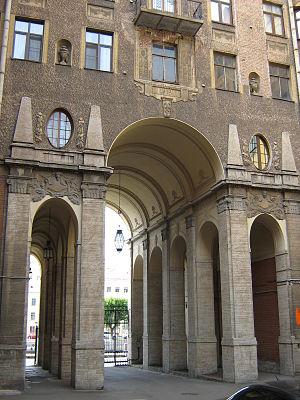
L'architecture rétrospectiviste ou architecture néo-classique en Russie s'est développée durant le dernier tiers du XIXᵉ siècle et le début du XXᵉ siècle. Elle a fait appel à la tradition artistique, soit de l'Antiquité classique, soit de l'époque de la Renaissance ou encore au classicisme. Dans l'histoire de l'art, dans les autres pays que la Russie, le terme néo-classicisme désigne les manifestations de l'architecture et des arts visuels qui sont apparues dans la seconde moitié du XVIIIᵉ siècle et le premier tiers du XIXᵉ siècle à la différence du classicisme proprement dit apparu plus précocement, c'est-à-dire au XVIIᵉ siècle.
L'immeuble Tolstoï, ou maison Tolstoï, est un ensemble de bâtiments construits à Saint-Pétersbourg en 1910-1912 par Fredrik Lidvall pour servir d'immeuble de rapport au comte Mikhaïl Tolstoï. À sa mort en 1913, la propriété est héritée par sa veuve, la comtesse Tolstoï, née princesse Olga Alexandrovna Vassiltchikova, puis nationalisée en conséquence de la révolution d'Octobre 1917, au début de l'année 1918. Il devient par la suite un lieu d'habitation attribué à des personnalités artistiques privilégiées du régime soviétique. Aujourd'hui encore cet immeuble prestigieux Modern Style nordique est l'adresse d'artistes et d'intellectuels pétersbourgeois renommés.